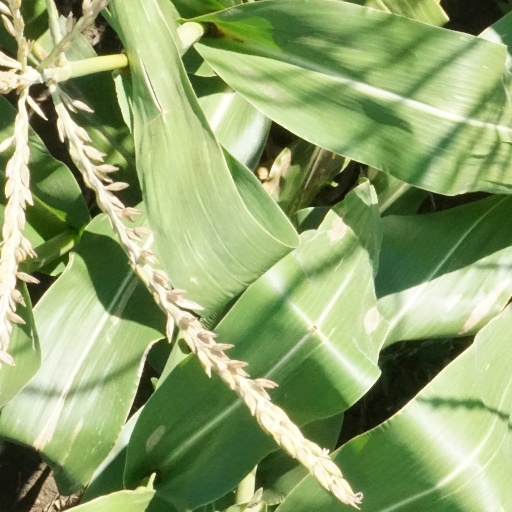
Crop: maize; corn